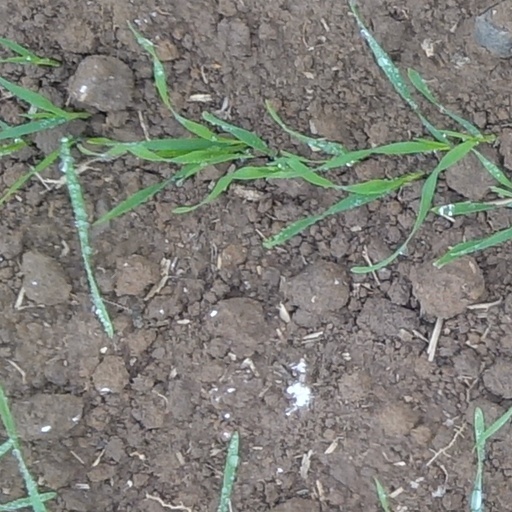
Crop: wheat